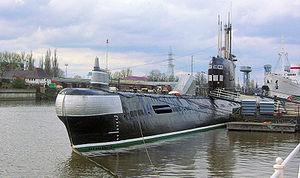
Le Musée océanographique de Kaliningrad est un musée océanographique situé à Kaliningrad en Russie. Le musée possède aussi une filiale à Saint-Pétersbourg. Ce musée est consacré à tous les aspects des océans et mers du monde : la biologie, la géographie et la géologie marines, ainsi que l'histoire de la navigation et de l'exploration scientifique des mers et des océans.